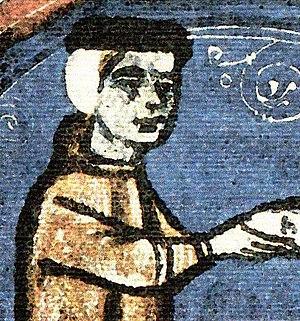
Giacomo da Lentini ou Jacopo da Lentini, connu également sous le surnom "Il Notaro", est un poète et notaire italien du XIIIᵉ siècle. Il est le fondateur de l’École sicilienne.